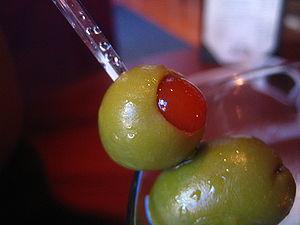
La cuisine languedocienne, qui réunit celle des départements du Gard, de l'Hérault, de l'Aude, et de la Lozère, est composite. Elle utilise les produits de la mer, en particulier autour des ports de pêche, dont le principal est Sète. L'étang de Thau produit les huitres de Bouzigues.
La picholine est une variété d'olive française. Bien qu'originaire du Gard, elle est aujourd'hui cultivée partout dans le monde.